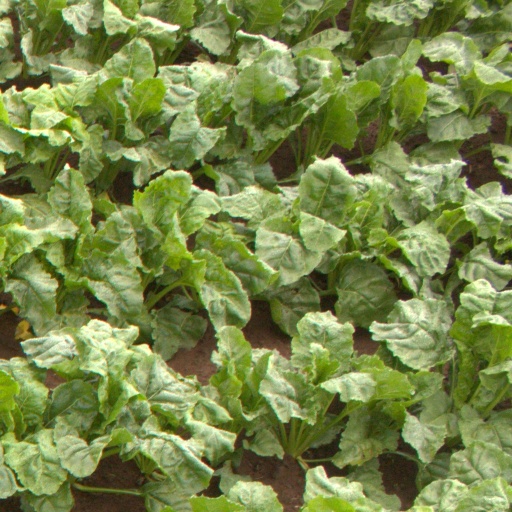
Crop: sugar beet